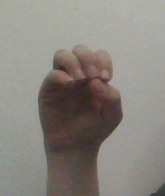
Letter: ha